Bush bread

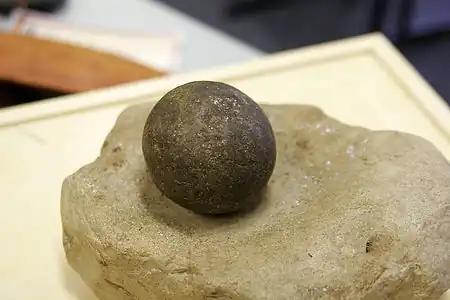
An Aboriginal millstone, vital in making flour or pastes for bread. Some Aboriginal groups call it "mother and child".

Seeds varied depending on the time of year and the area in Australia that the people lived. In Central Australia, native millet ("Panicum decompositum"; "Panicum australianse") and spinifex ("Triodia") were commonly used. Wattleseed could also be used in the flour mix.